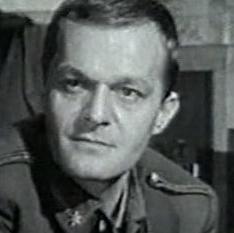
Age: 39